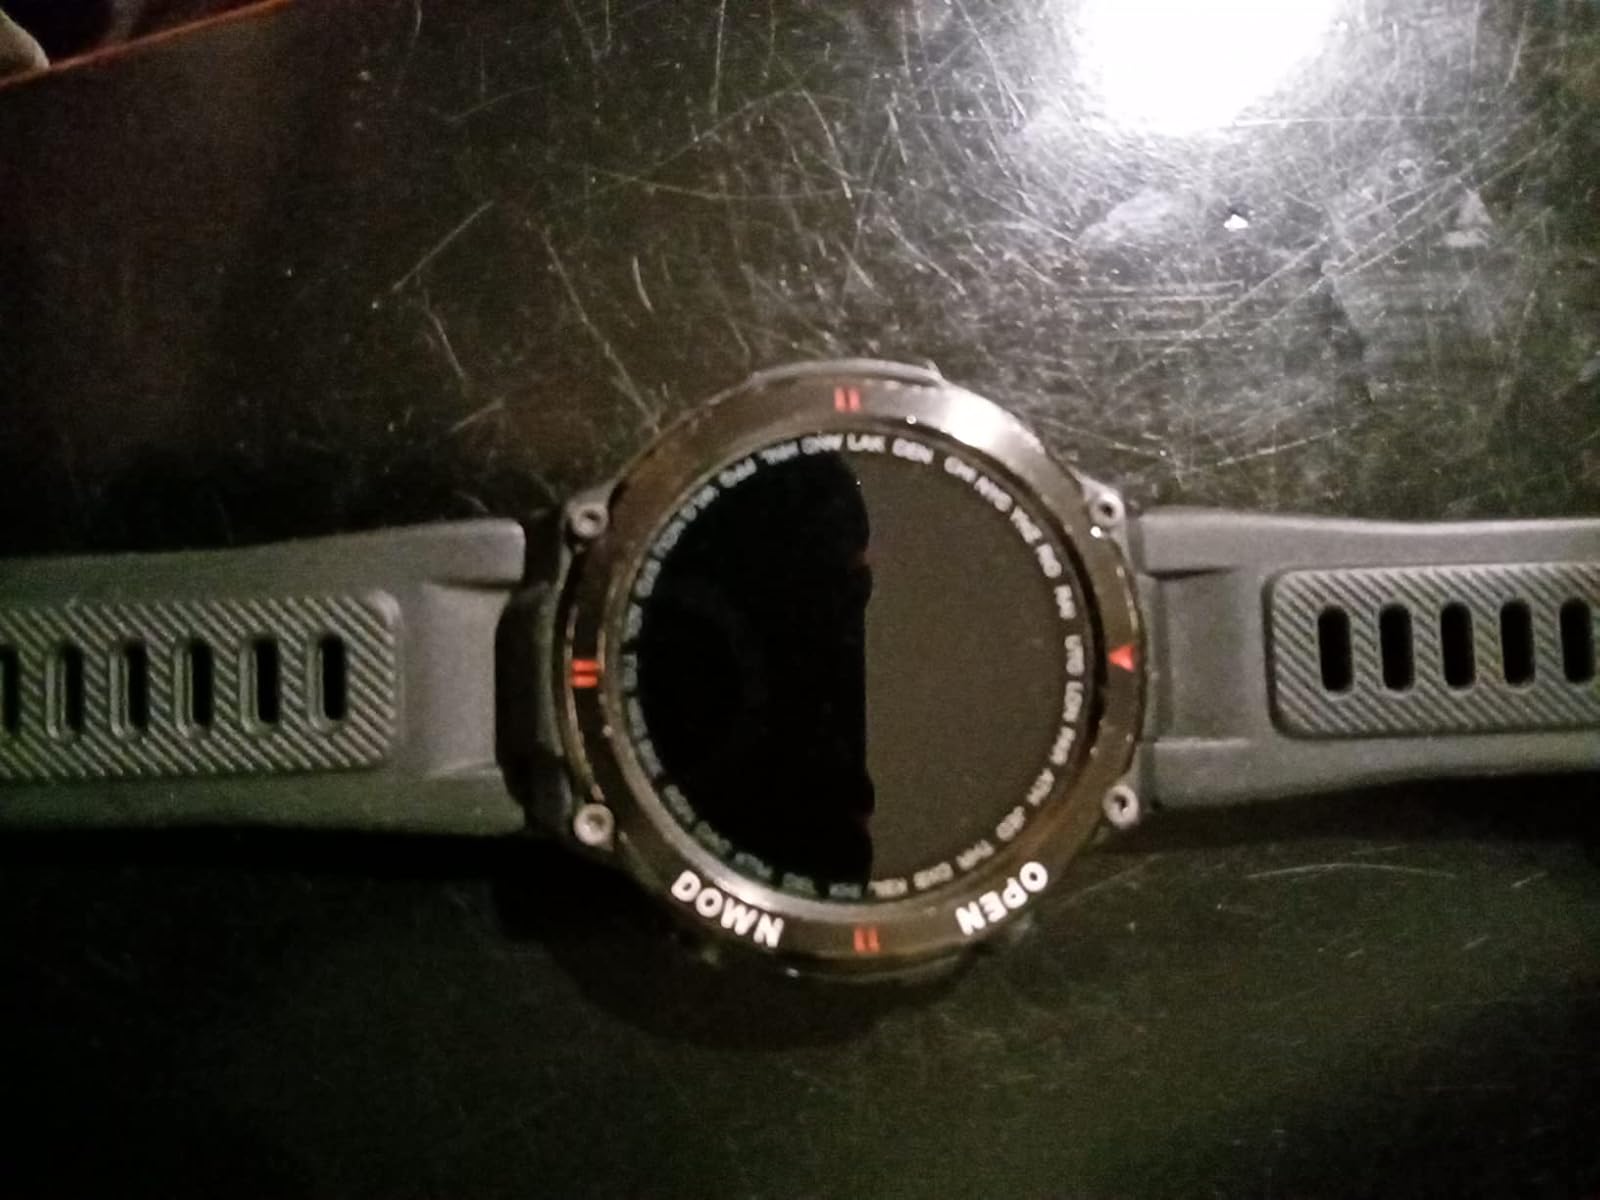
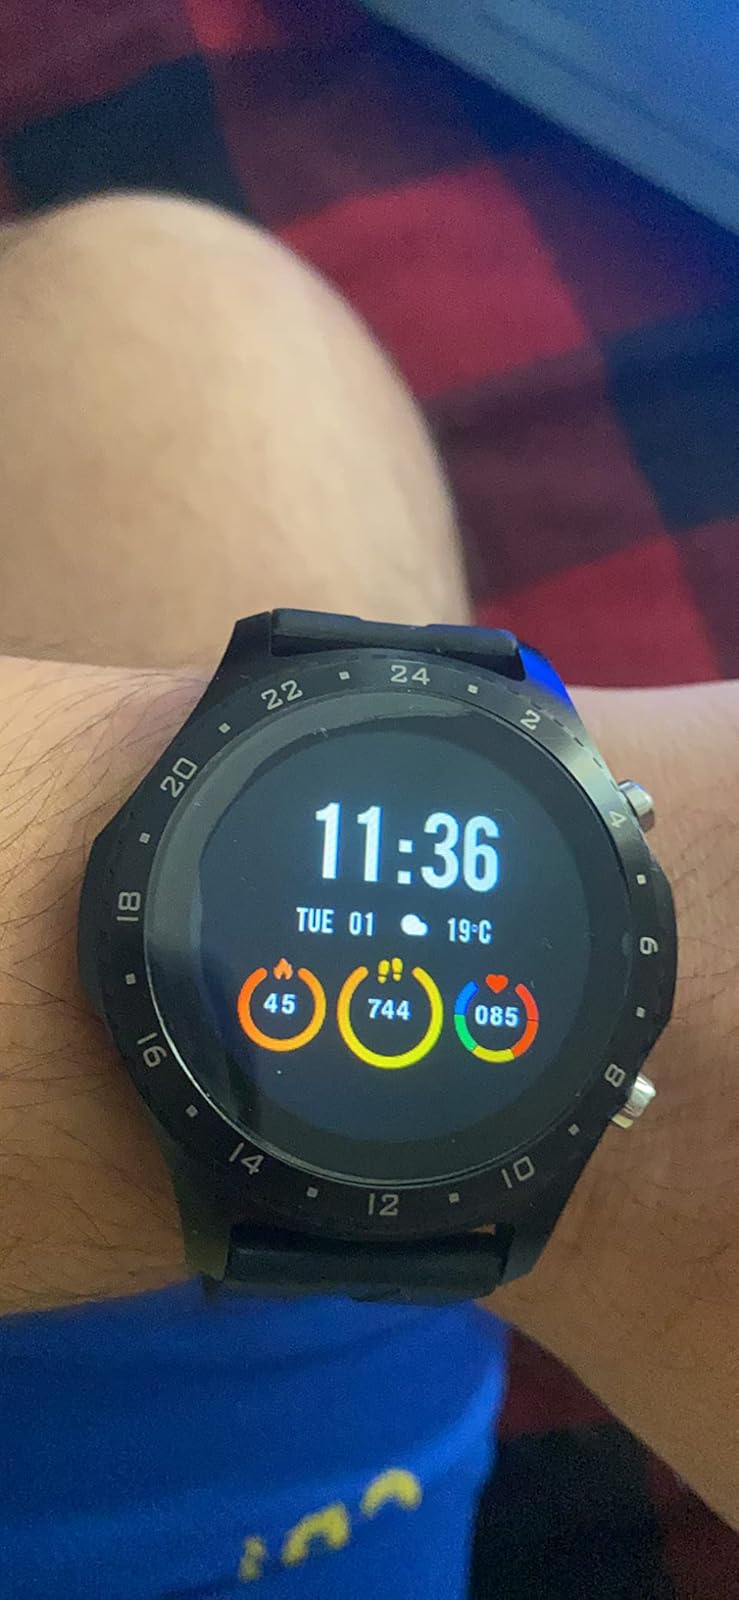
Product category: smartwatch
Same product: no